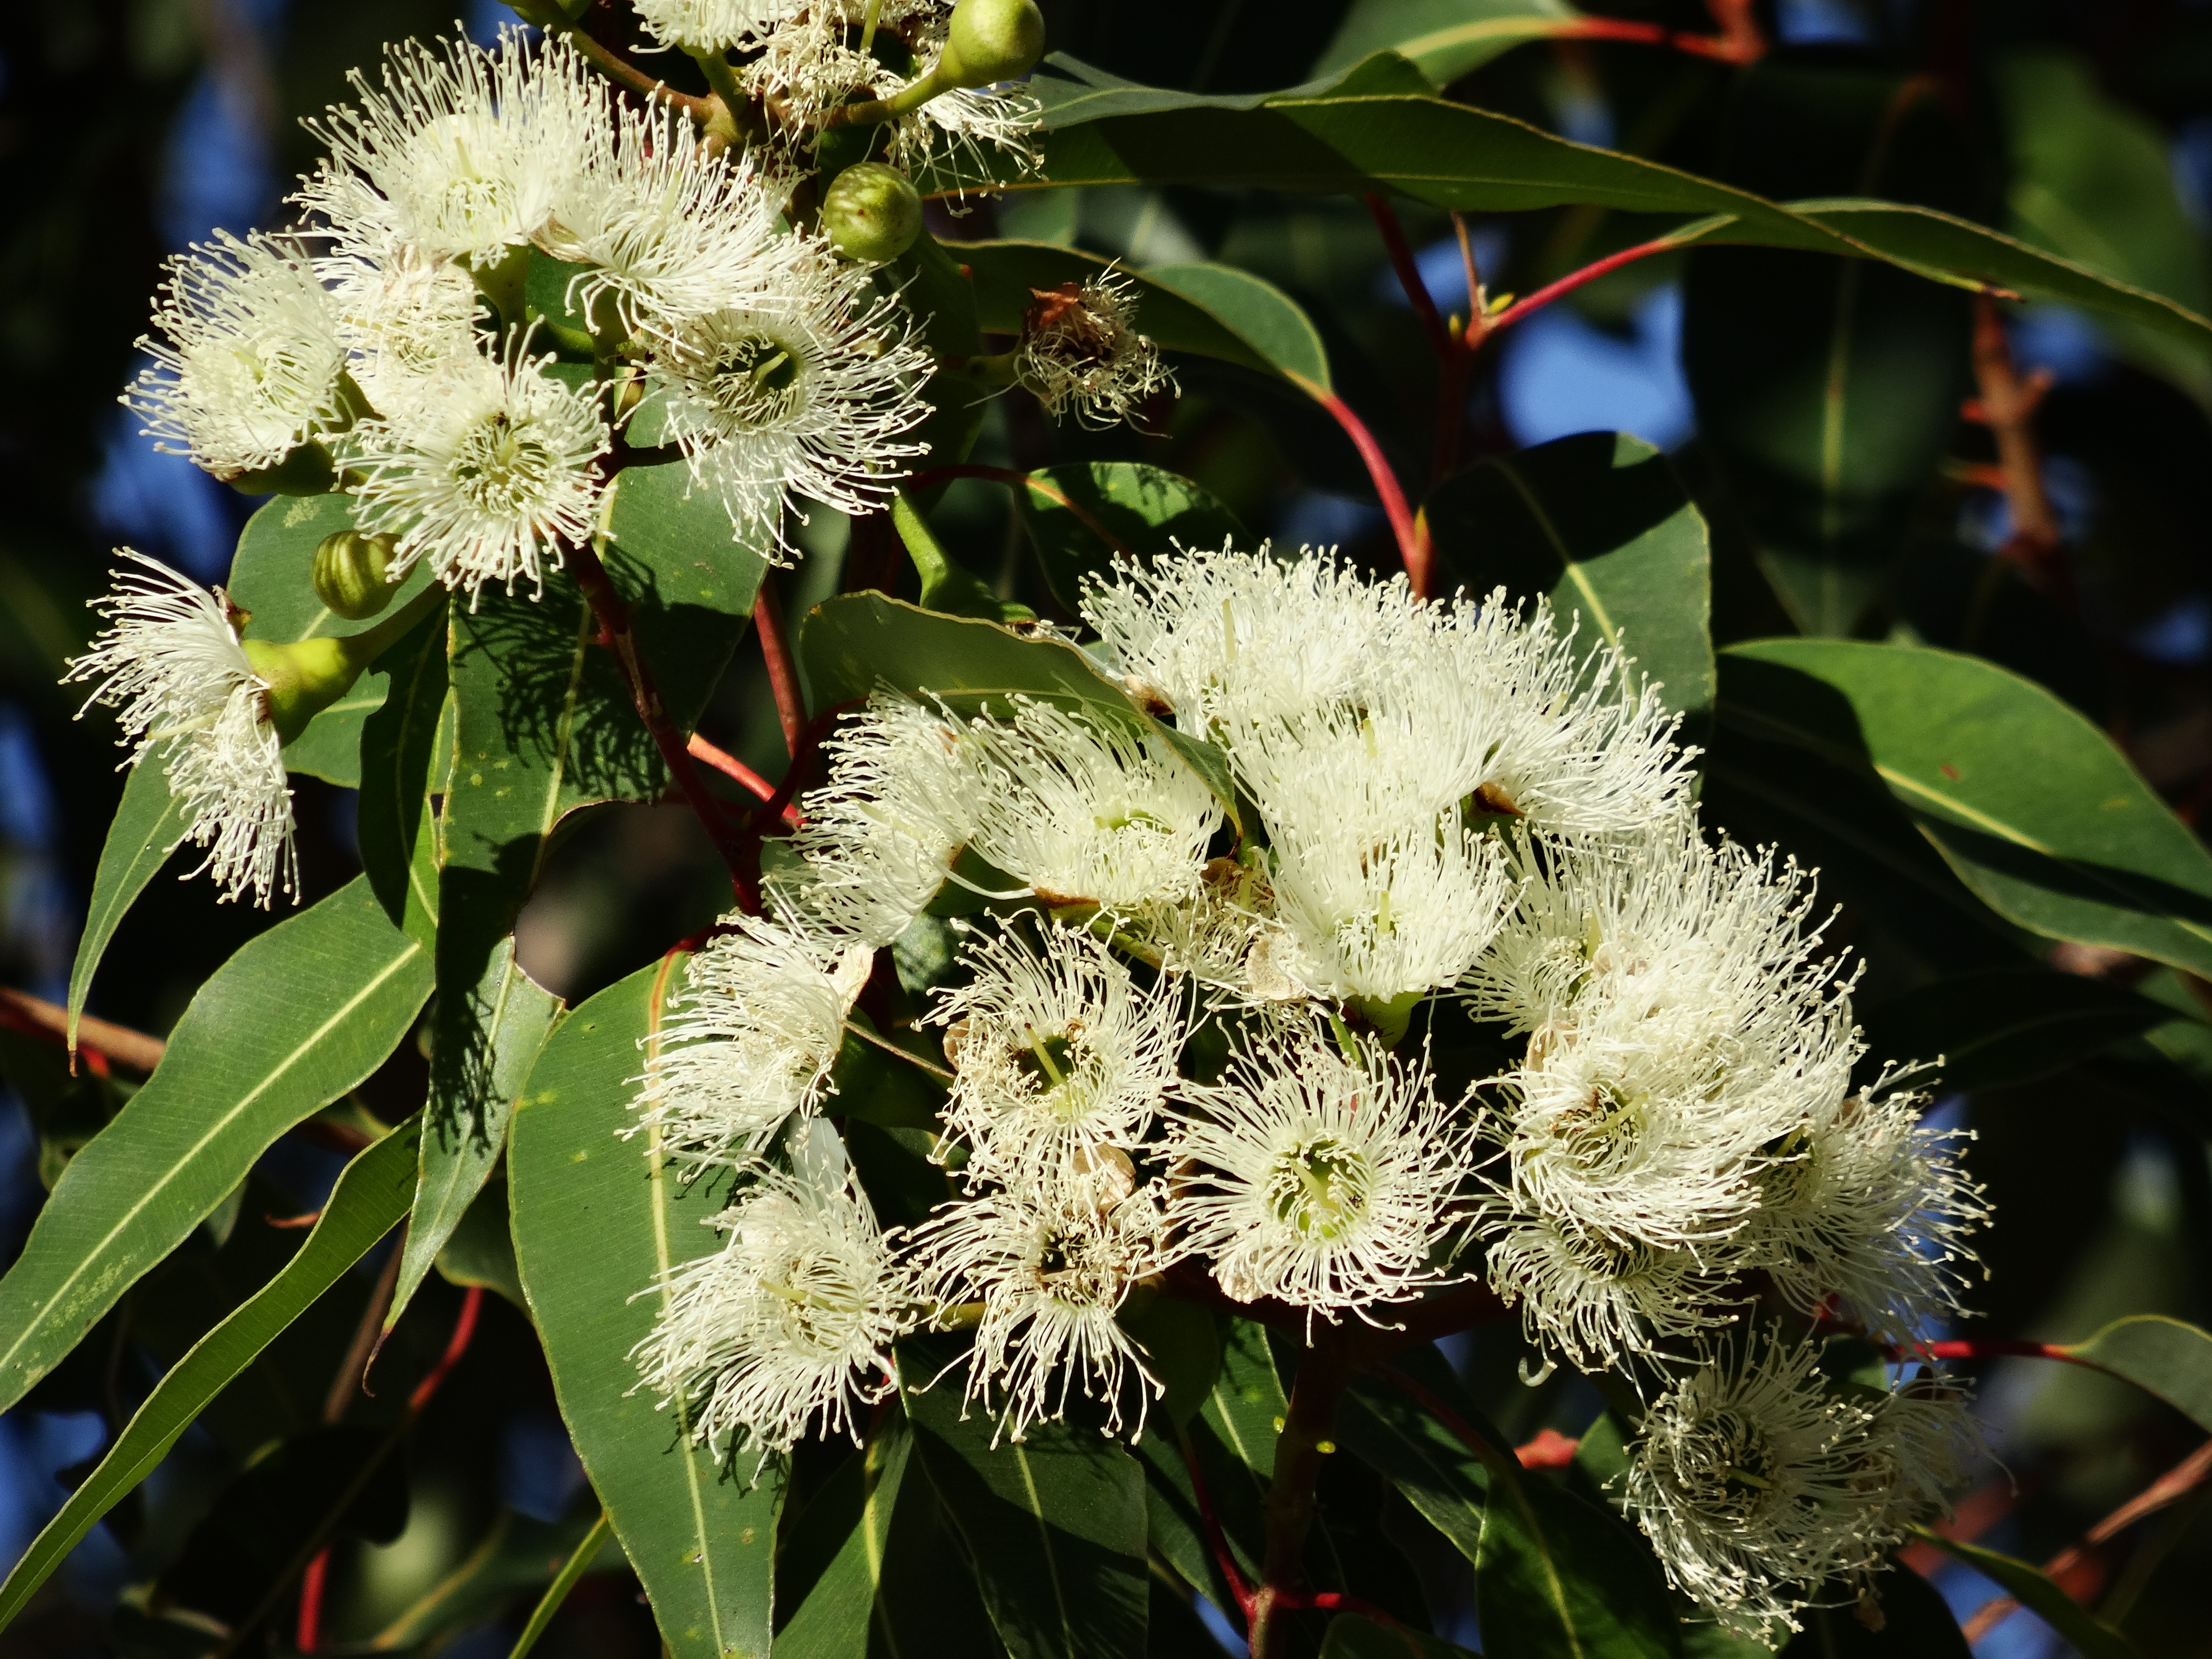
tree, nature, branch, blossom, plant, flower, food, produce, evergreen, botany, flora, wildflower, shrub, macro photography, flowering plant, eucalyptus flower, woody plant, land plant, australian eucalyptus, flowering eucalyptus branches